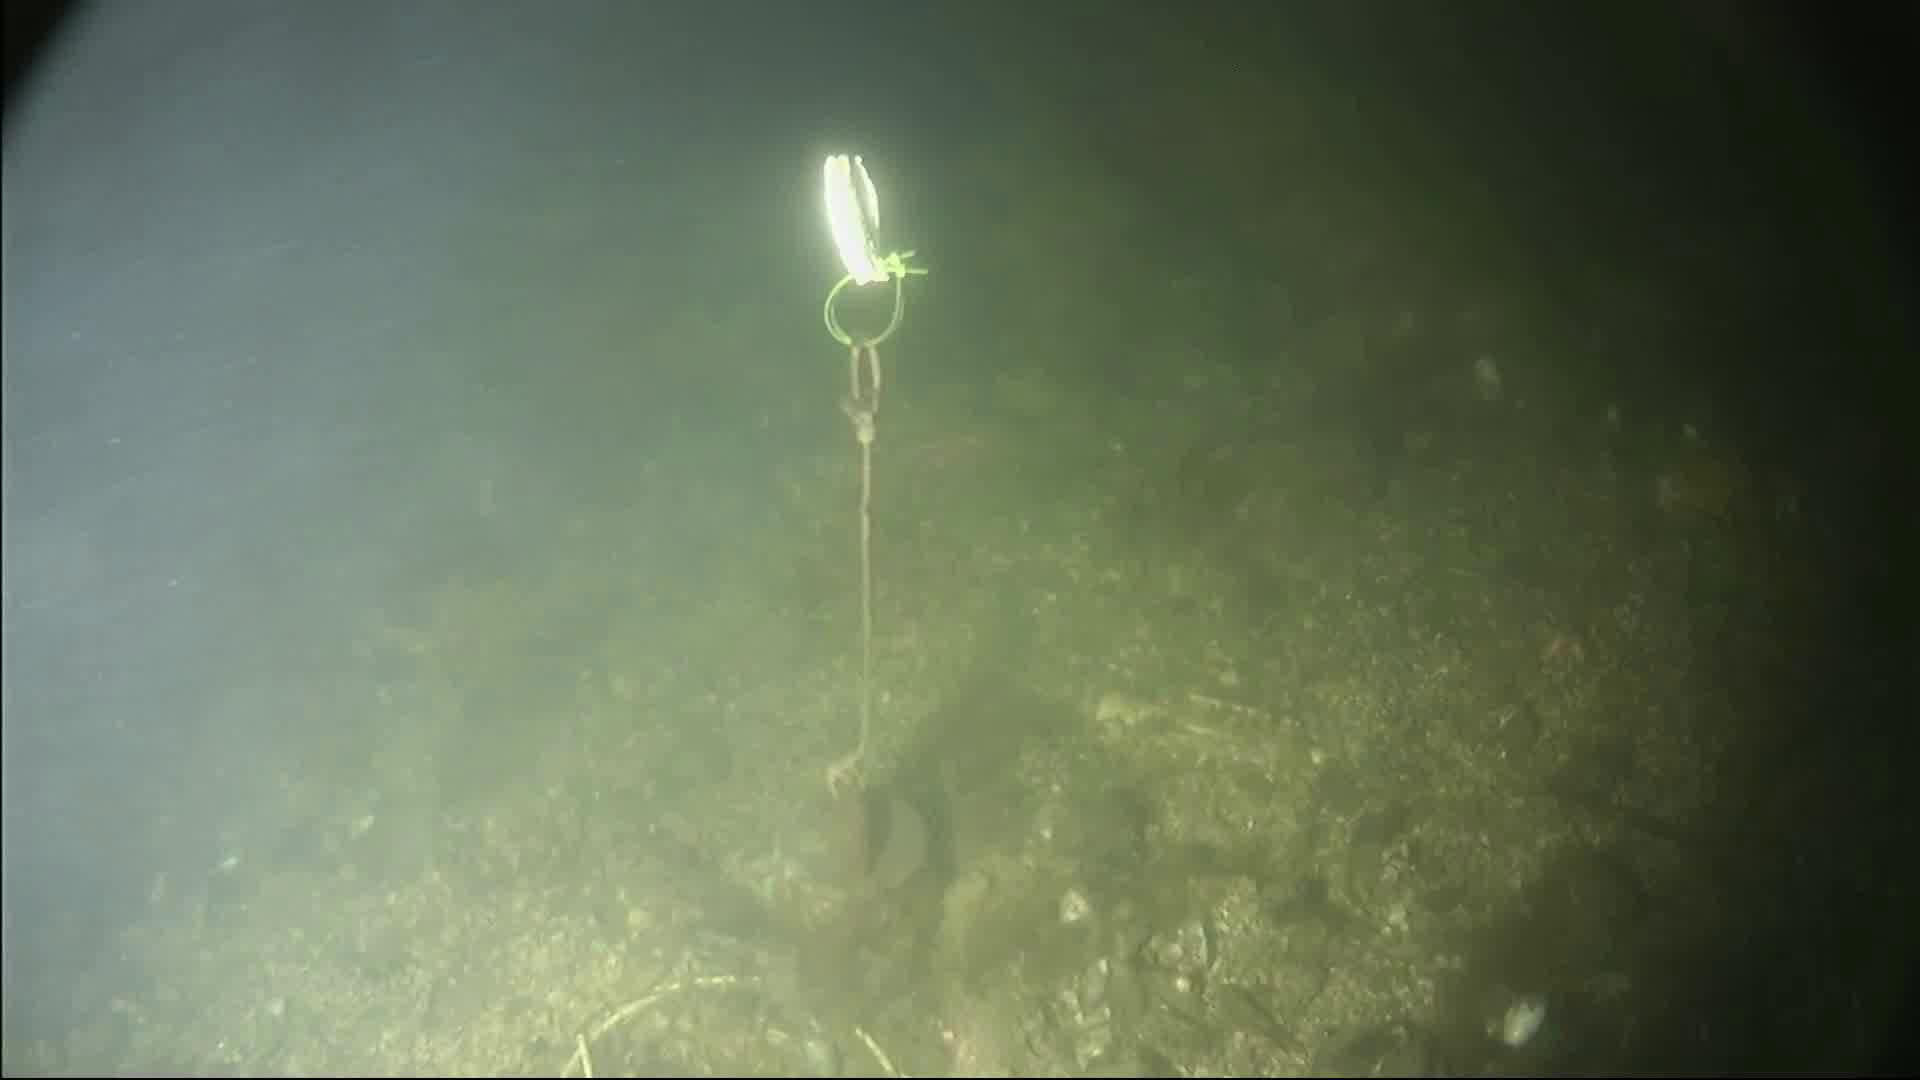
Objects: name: crab